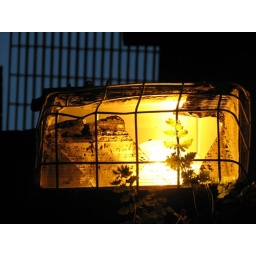
This was under a train bridge that I passed under every day walking into town.